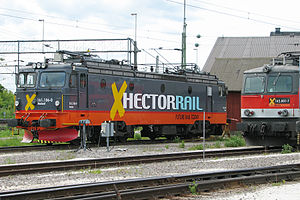
Hector Rail
Hr 161.106.0 ved Hallsberg.
Hector Rail er et jernbaneselskab, som siden sin etablering i 2004 har kørt godstrafik i Sverige og i Norge samt gennem Danmark til Ruhr-distriktet i Tyskland.